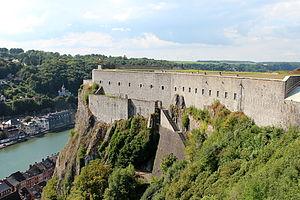
La citadelle (XI-XIX siècles) de Dinant (Belgique).